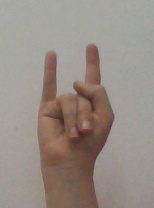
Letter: la